Neutrino detector

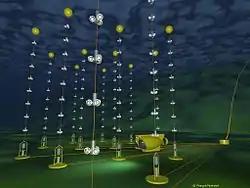
An illustration of the Antares neutrino detector deployed under water.

Located at a depth of about 2.5 km in the Mediterranean Sea, the ANTARES telescope (Astronomy with a Neutrino Telescope and Abyss environmental Research) has been fully operational since 30 May 2008. Consisting of an array of twelve separate 350 meter-long vertical detector strings 70 meters apart, each with 75 photomultiplier optical modules, this detector uses the surrounding sea water as the detector medium. The next generation deep sea neutrino telescope KM3NeT will have a total instrumented volume of about 5 km. The detector will be distributed over three installation sites in the Mediterranean. Implementation of the first phase of the telescope was started in 2013.